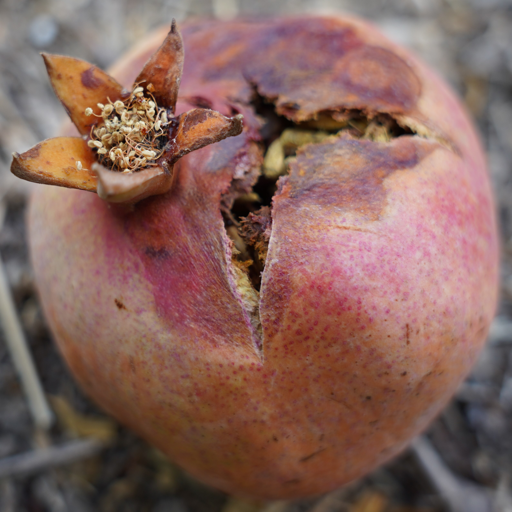
Label: Colletotrichum spp